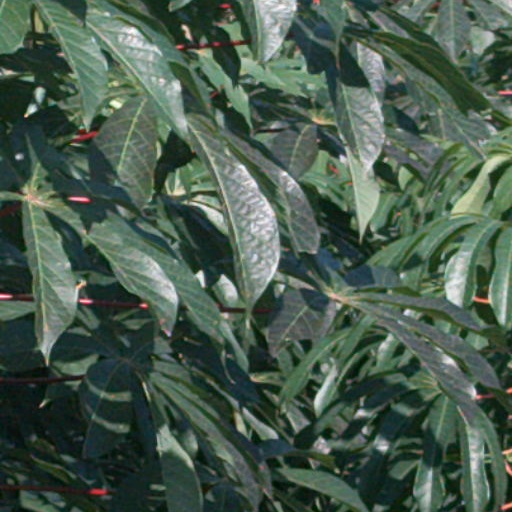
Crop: cassava